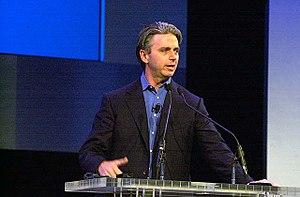
John Riccitiello est un dirigeant américain qui est chef de la direction de Unity Technologies. Auparavant, il a été PDG, chef de l’exploitation et président d’Electronic Arts et cofondateur de la société de capital-investissement Elevation Partners en 2004. Riccitiello a siégé à plusieurs conseils d'administration, notamment ceux de la Entertainment Software Association, du Entertainment Software Rating Board, de la Haas School of Business et de la USC School of Cinematic Arts.